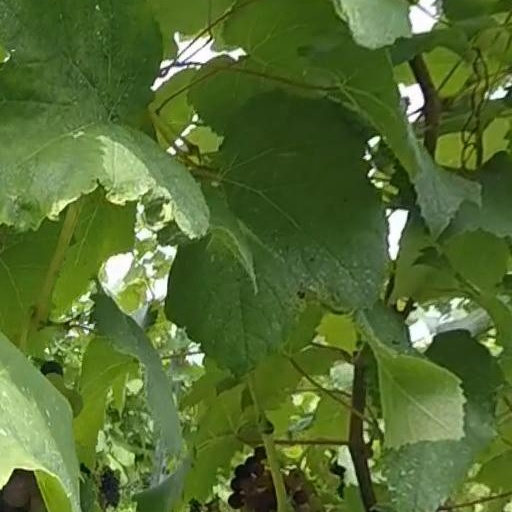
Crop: grape